Administrative divisions of Yemen

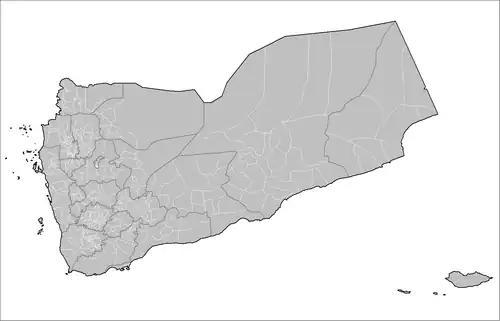
A map of Yemen's Governates and Districts

The administrative division of Yemen consists of two main divisions (governorates and districts). There are 22 governorates, including the capital Sana'a (Amanat Al Asima) and Socotra Archipelago. The 22 governorates are then divided into 333 districts, subdivided into 2,210 sub-districts, and then into 38,284 villages (as of 2001).